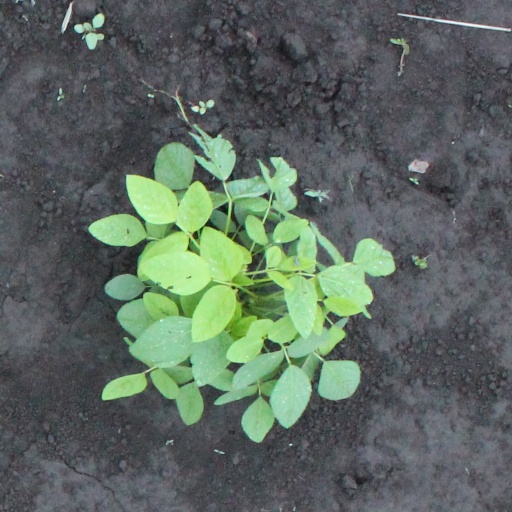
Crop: soybean